Jean-Baptiste Carrier

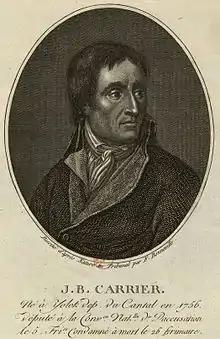
Carrier portrayed during his trial by François Bonneville

Jean-Baptiste Carrier (16 March 1756 – 16 December 1794) was a French Revolutionary and politician most notable for his actions in the War in the Vendée during the Reign of Terror. While under orders to suppress a Royalist counter-revolution, he commanded the execution of 4,000 civilians, mainly priests, women and children in Nantes, some by drowning in the river Loire, which Carrier described as "the National Bathtub." After the fall of the Robespierre government, Carrier was tried for war crimes by the Revolutionary Tribunal, found guilty, and executed.